Greenhouse gas emissions by Turkey

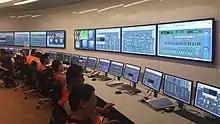
Coal-fired power stations, such as the ZETES power stations, are the largest source of greenhouse gas.

Coal, cars and lorries vent more than a third of Turkey's six hundred million tonnes of annual greenhouse gas emissions. They are mostly carbon dioxide and part of the cause of climate change in Turkey. A quarter of the emissions are from electricity generation.